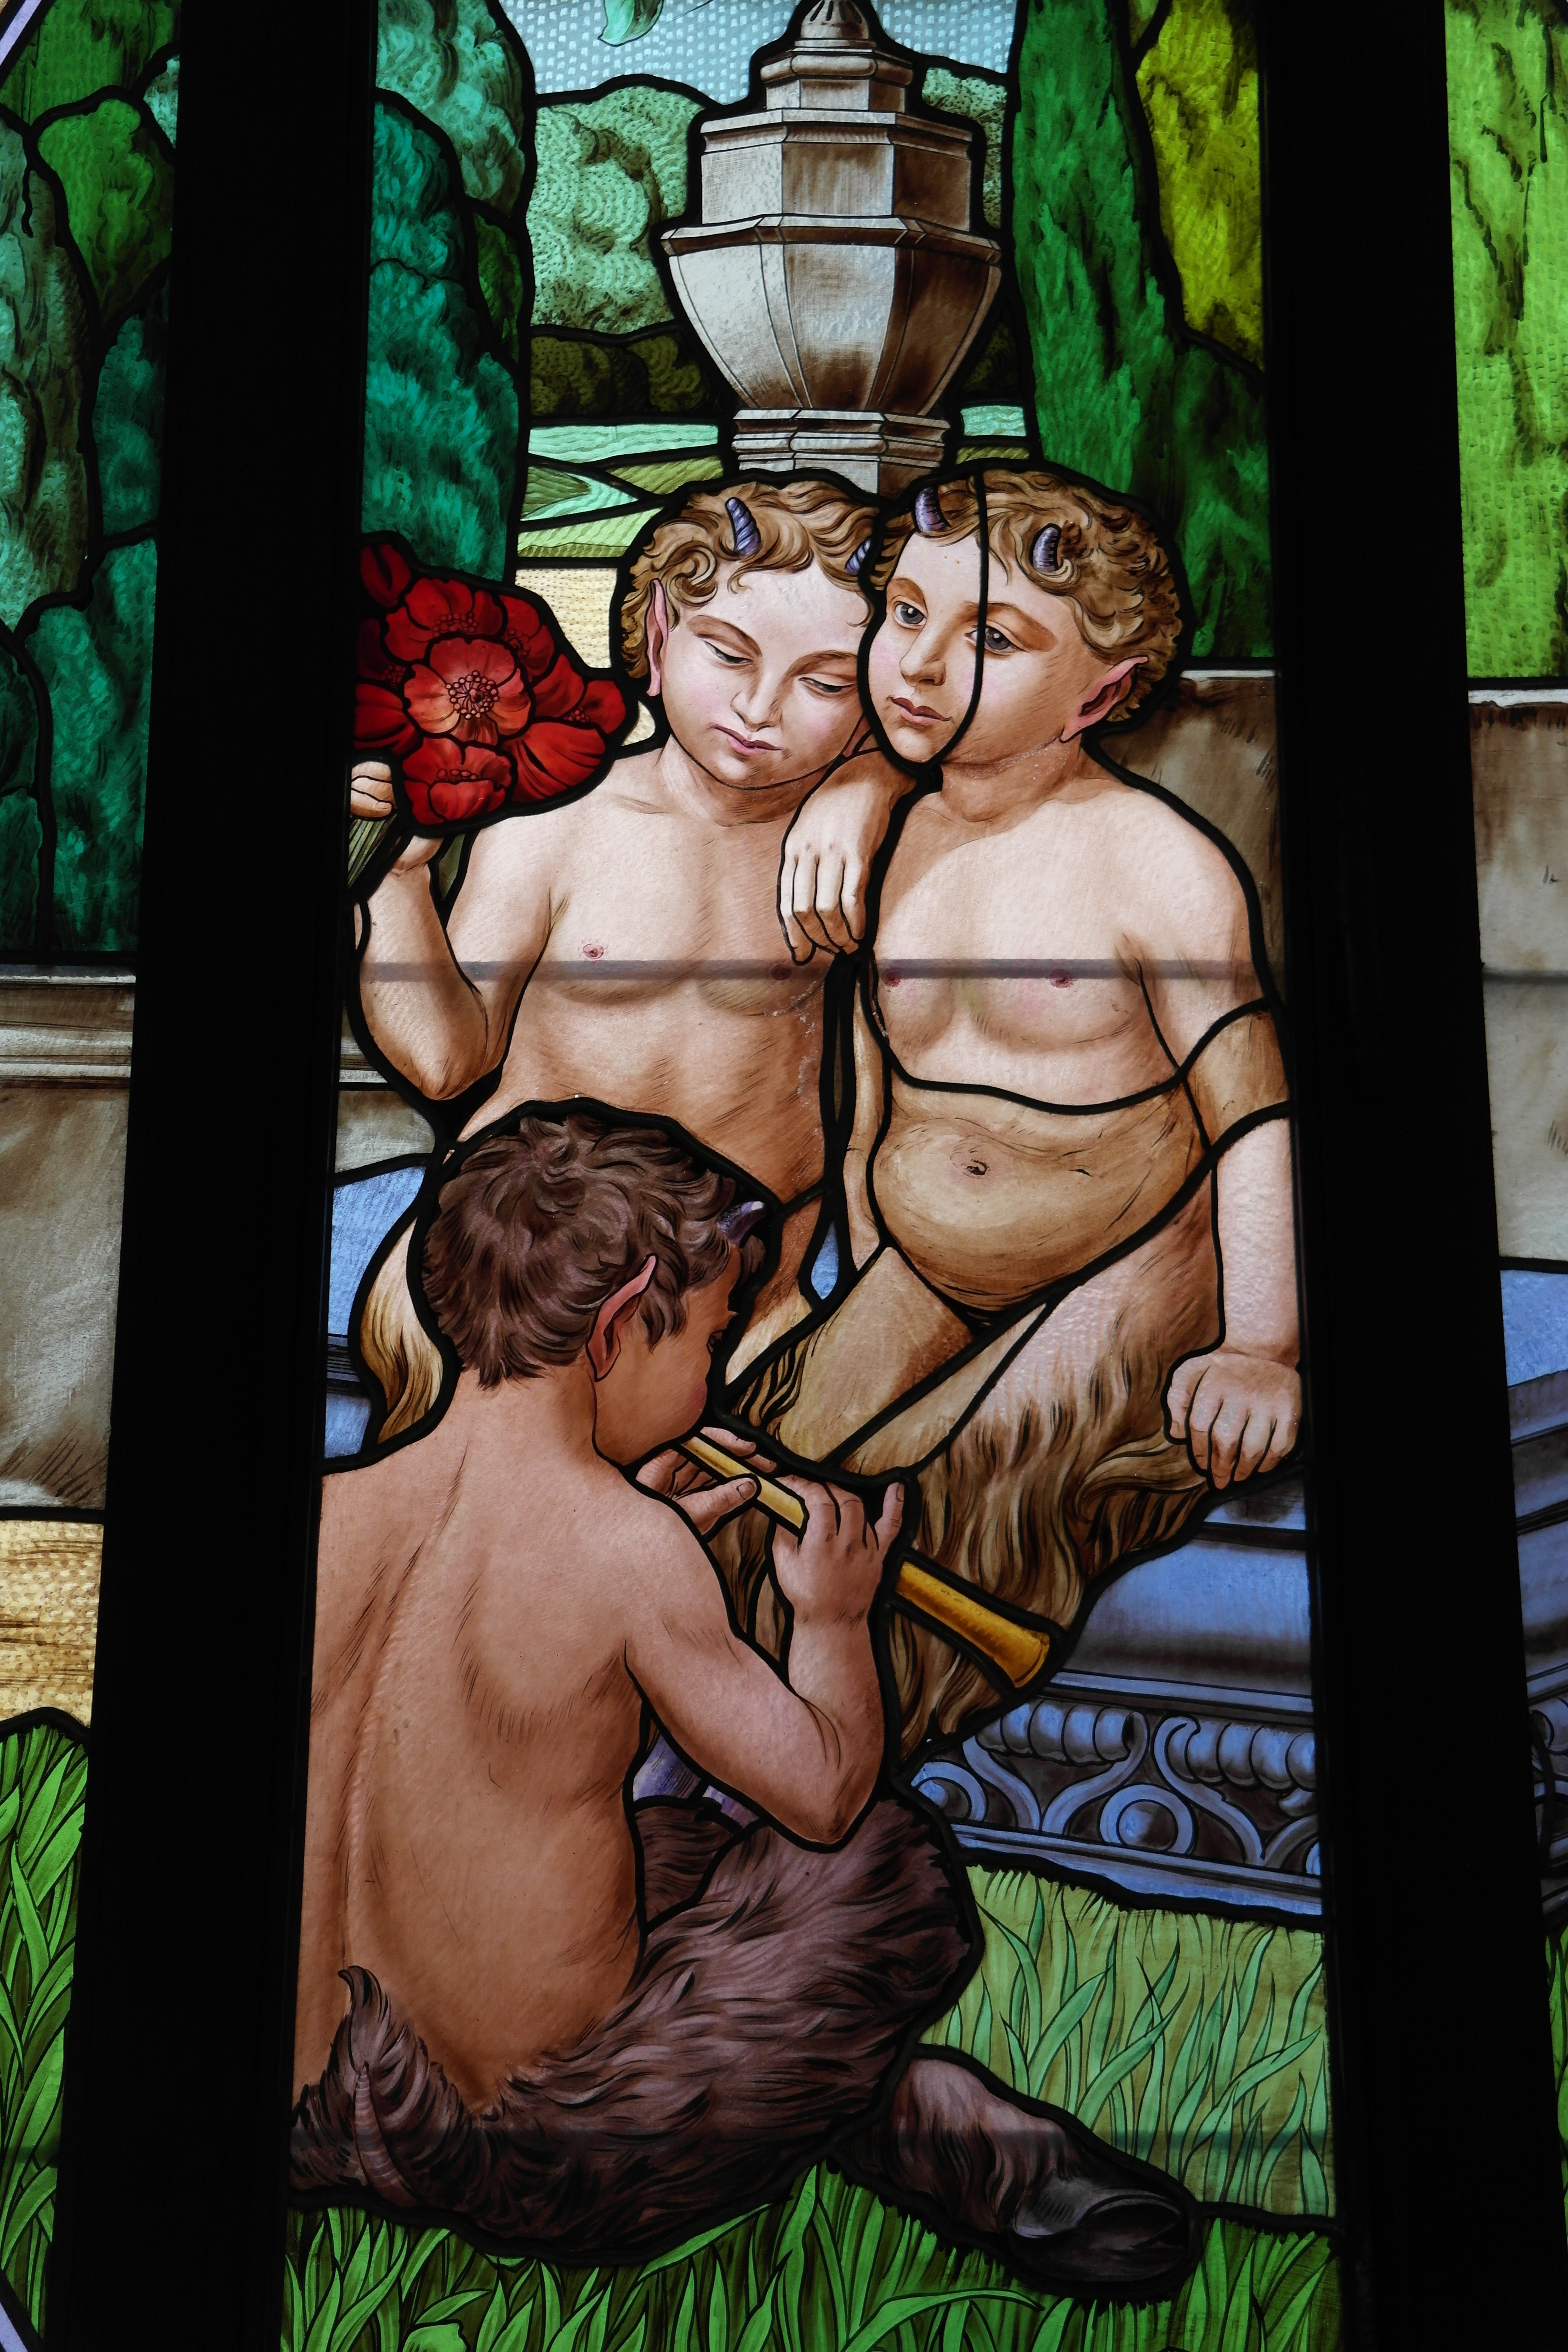
person, window, glass, love, spring, red, jungle, macro, garden, stained glass, flowers, art, photomontage, image, mythology